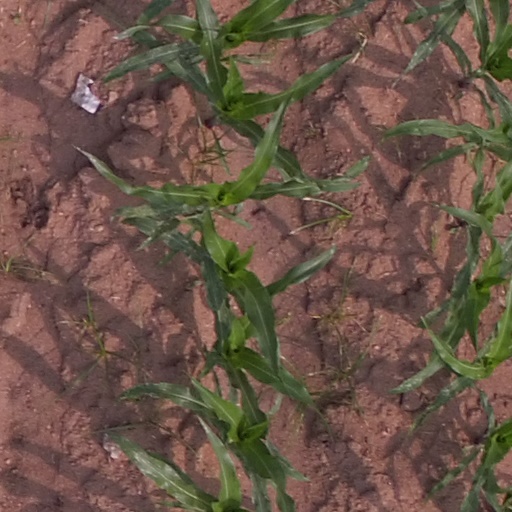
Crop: maize; corn